Samuel de Champlain (tugboat)

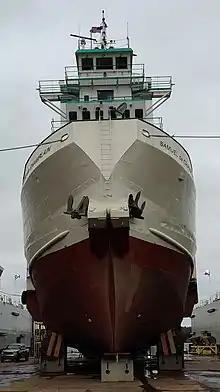
"Samuel de Champlain" in drydock. (2021)

In 2006, "Norfolk" was purchased by Lafarge North America and renamed "Samuel de Champlain" after the French explorer. The tug was modified with a Bludworth coupler system by Manitowoc Marine Group so it would be compatible with the 460 foot-long cement barge "Innovation". The barge is capable of carrying up to 19,449 short tons of cement.